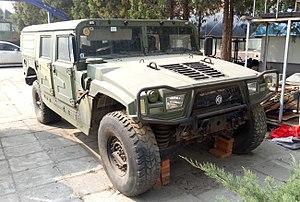
Il existe au moins trois constructeurs automobiles chinois fabriquant des copies du véhicule américain Humvee.